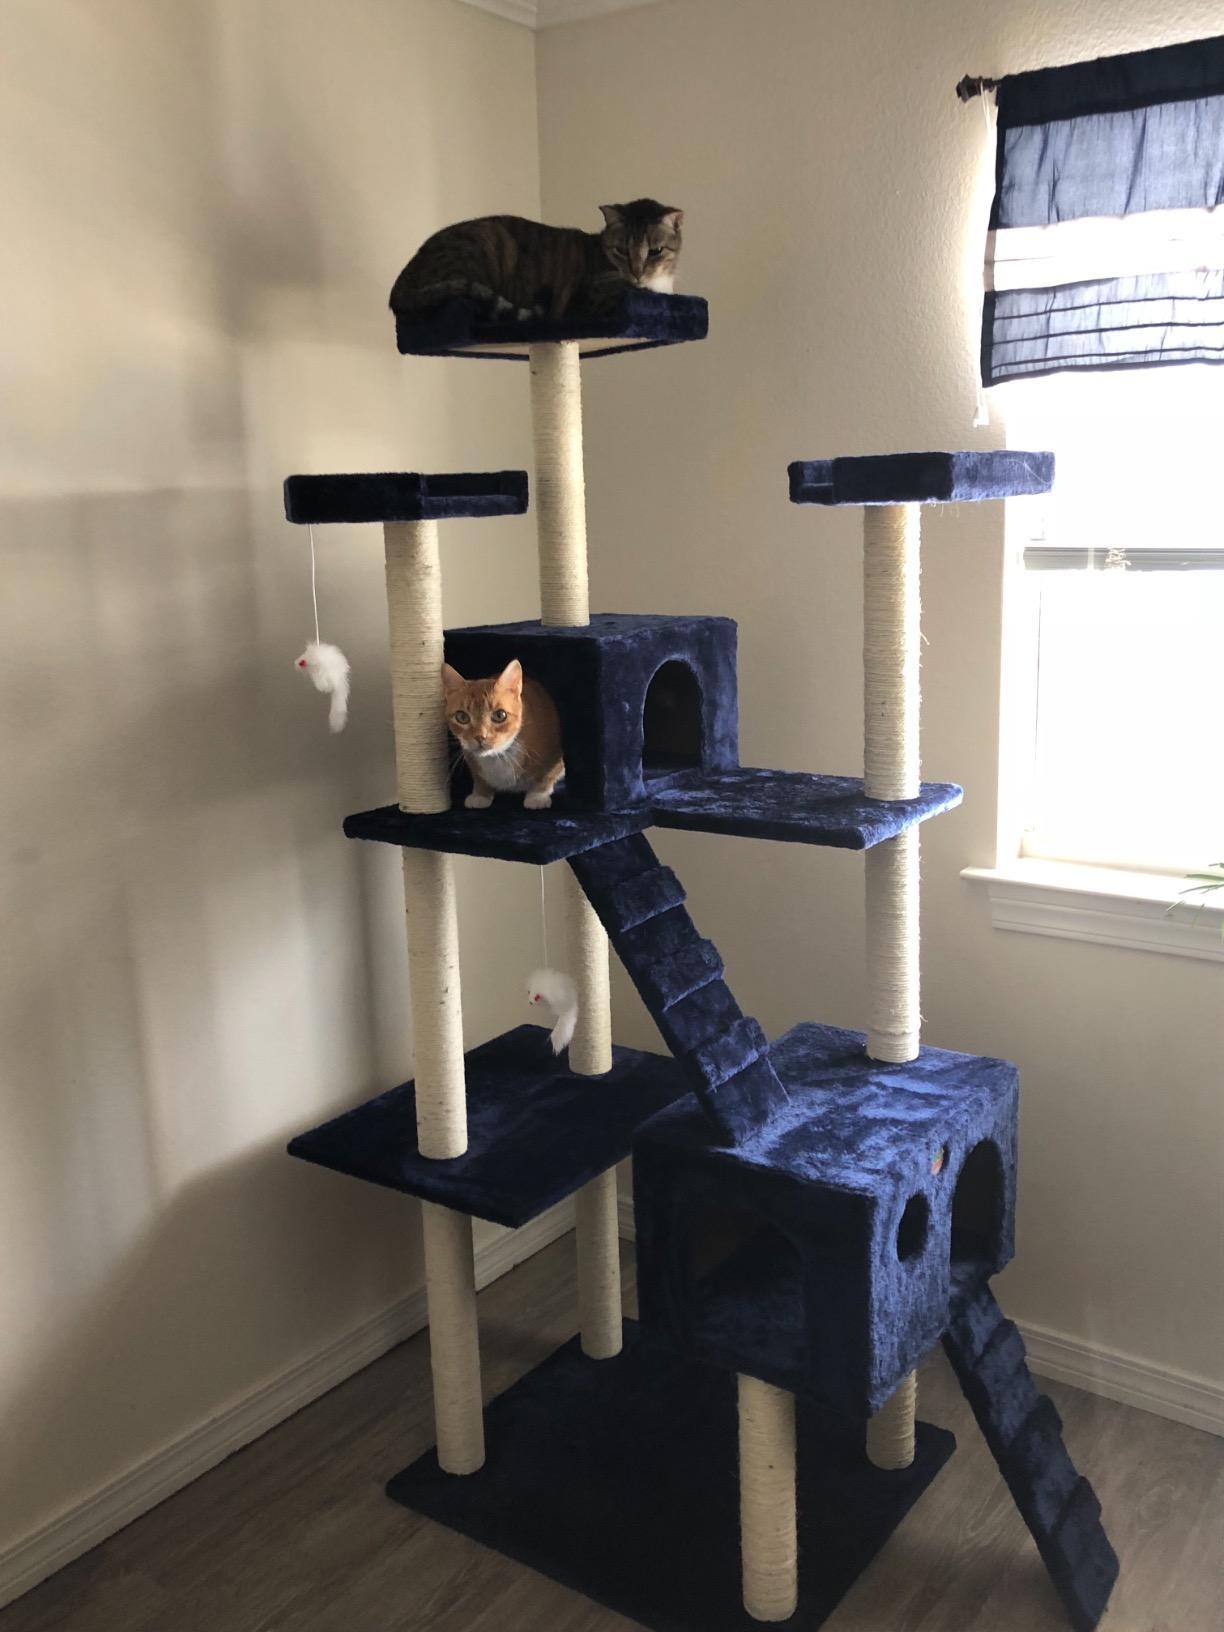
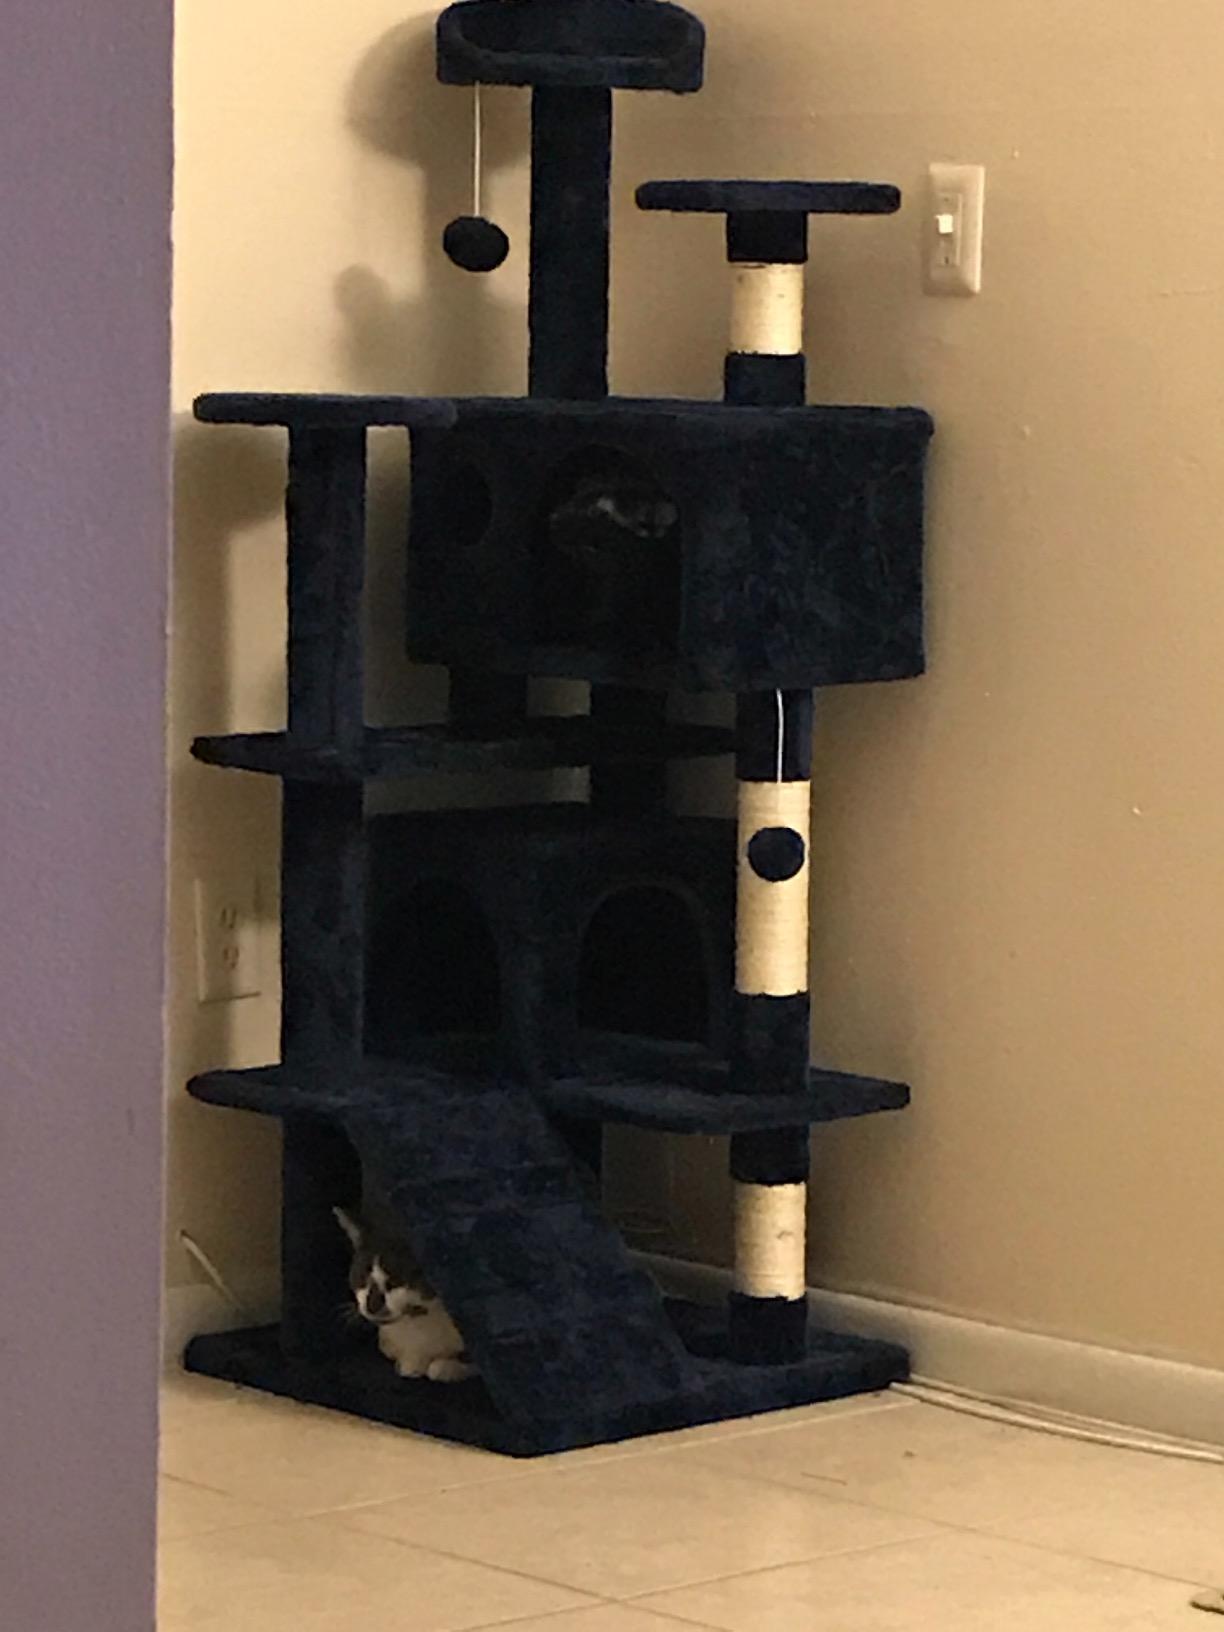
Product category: items_cat tree
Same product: no